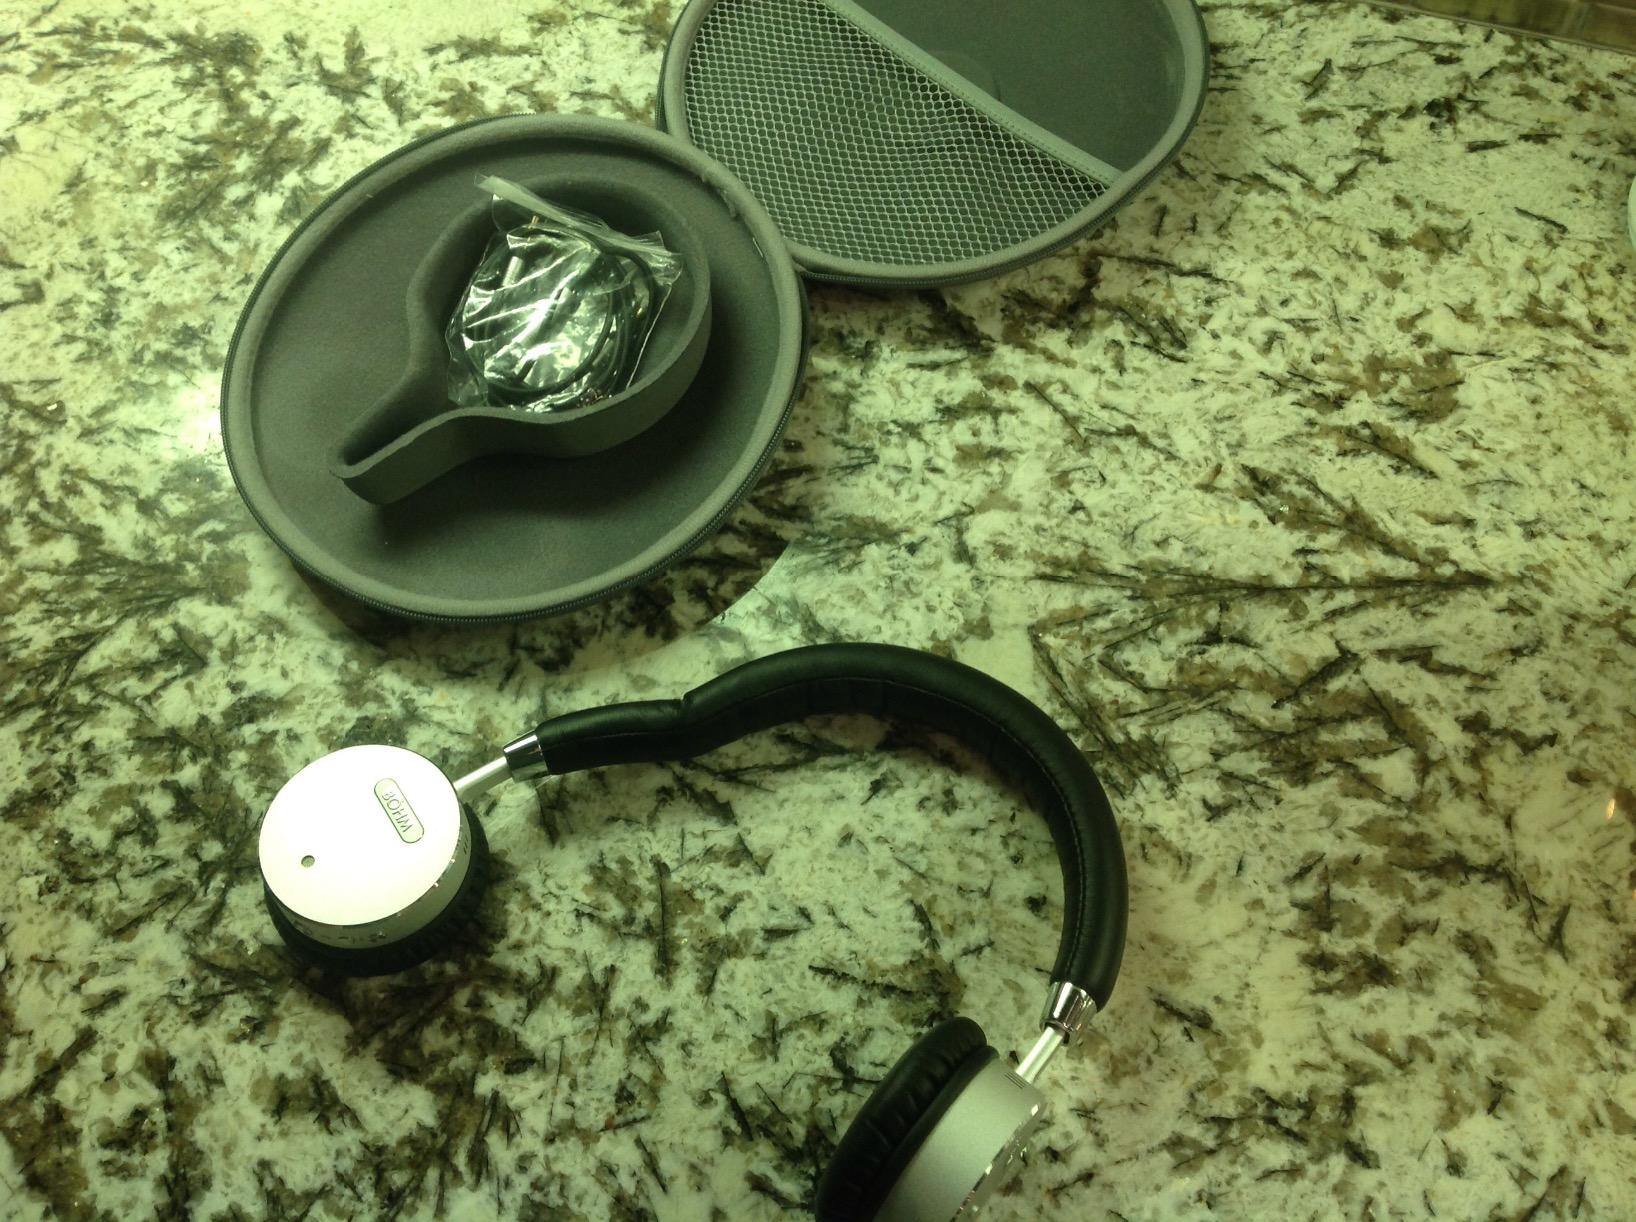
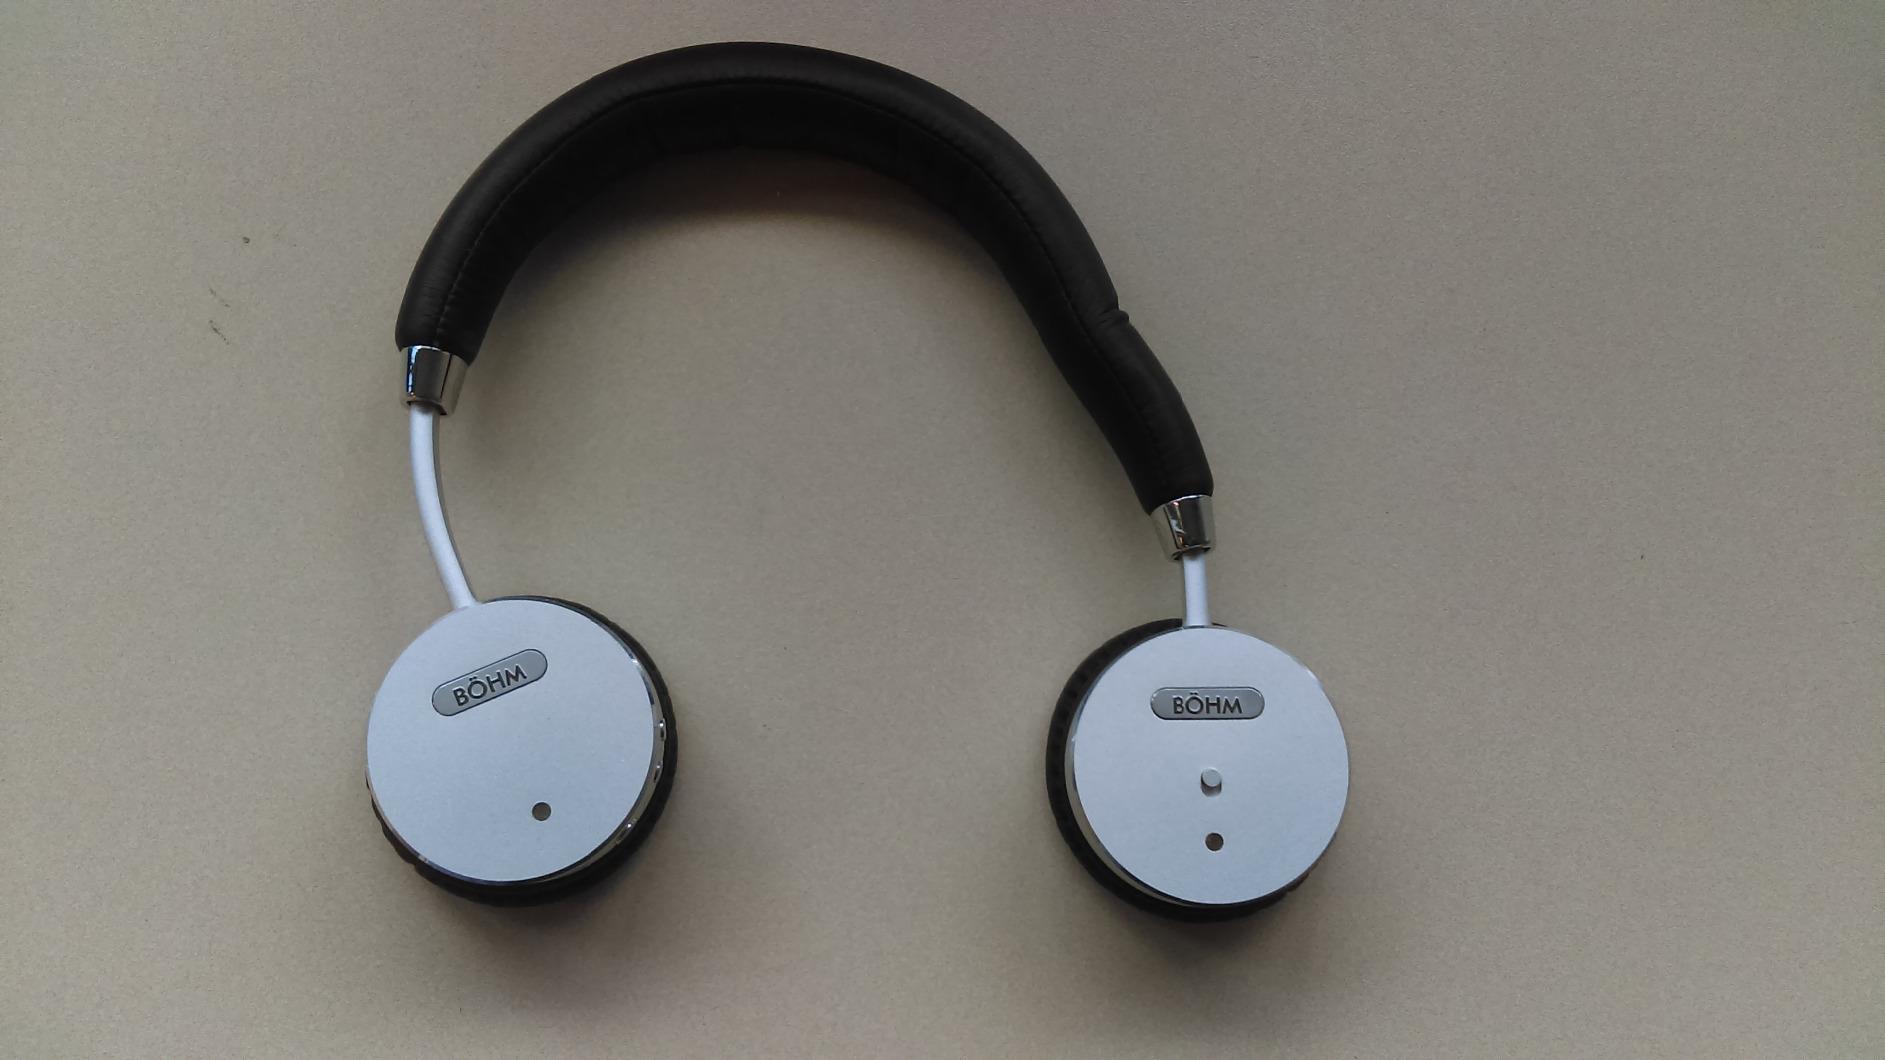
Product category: headphones
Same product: yes